Foreign Legion Museum

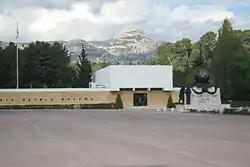
The museum in 2006

The Foreign Legion Museum situated in Aubagne, France, represents the history and "arms history" accomplishments of the Foreign Legion throughout the course of various collections and expositions. The museum welcomes numerous visitors (almost 25,000 per year), as well as scholars and temporary expositions.